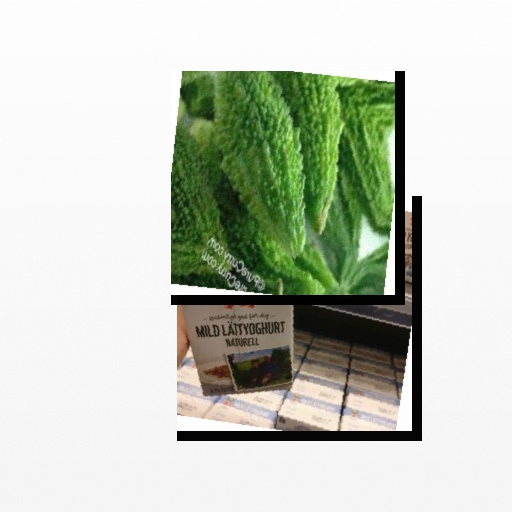
Food items: bitter_gourd, natural_low_fat_yogurt